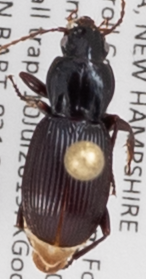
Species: Pterostichus tristis
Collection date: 2019-07-10
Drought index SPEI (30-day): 0.334
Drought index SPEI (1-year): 1.28
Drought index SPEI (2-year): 0.664